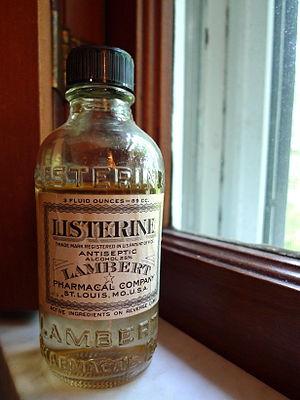
Listerine est une marque de bain de bouche antiseptique développée par Joseph Lawrence et Jordan Wheat Lambert en 1879. Elle fut nommée ainsi en l'honneur de Joseph Lister, premier médecin à stériliser le matériel médical avant les opérations chirurgicales, qui protesta peu après contre cette appellation sans obtenir gain de cause.